Fifth column

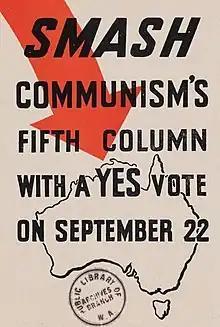
Australian Prime Minister Menzies proposed a federal referendum on 22 September 1951 asking voters to give the Commonwealth Government the power to make laws regarding communists and communism.

Immediately following the Japanese attack on Pearl Harbor, US Secretary of the Navy Frank Knox issued a statement that "the most effective Fifth Column work of the entire war was done in Hawaii with the exception of Norway". In a column published in "The Washington Post", dated 12 February 1942, the columnist Walter Lippmann wrote of imminent danger from actions that might be taken by Japanese Americans. Titled "The Fifth Column on the Coast", he wrote of possible attacks that could be made along the West Coast of the United States that would amplify damage inflicted by a potential attack by Japanese naval and air forces. Suspicion about an active fifth column on the coast led eventually to the internment of Japanese Americans.